Bahadur Yar Jung

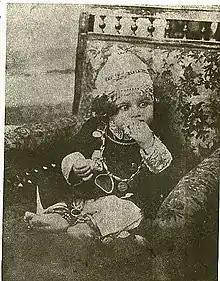
Jung aged 1

Bahadur Yar Jung wanted his own princely home state, Hyderabad, to be separate from the rest of India as an Islamic/Muslim state with Sharia Law. He was the founder and led an organisation called Majlis-e-Ittehadul Muslimeen, for the propagation of Islam. A friend and aide to Allama Mohammed Iqbal and Muhammad Ali Jinnah, he was one of the most admired leaders of the Pakistan Movement. In 1926, Bahadur Yar Jung was elected president of the Society of Mahdavis. In 1927, he led an organisation called Majlis-e-Ittehadul Muslimeen, of which he was the founder member. In 1930, he was elected secretary of the "Union of Jagirdars" which had been established in 1892 but was moribund. A great Muslim zealot, he advocated peaceful but separate and independent co-existence among people of different religions after the independence of British India. So he vigorously supported All India Muslim League and the Pakistan Movement. He was closely associated with both Allama Iqbal and Muhammad Ali Jinnah. He was an author and a practising Muslim.